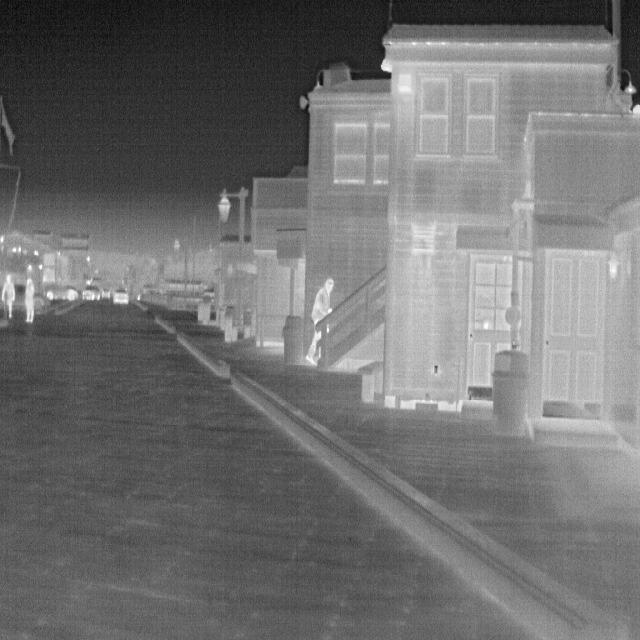
Detected objects:
label: person
label: person
label: person